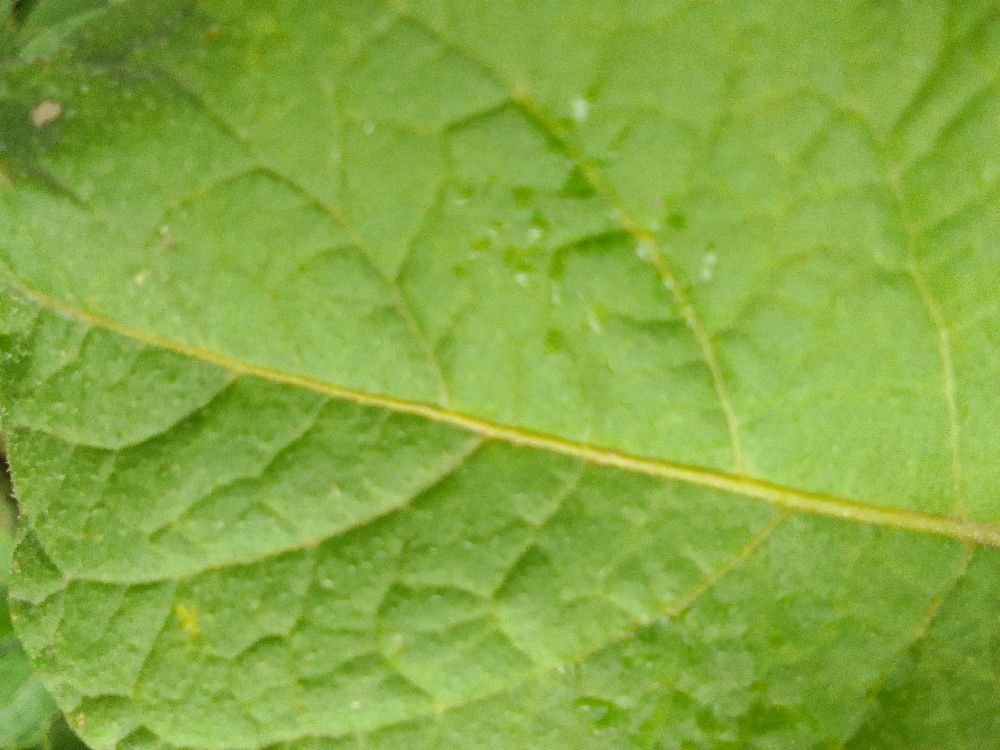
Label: Healthy